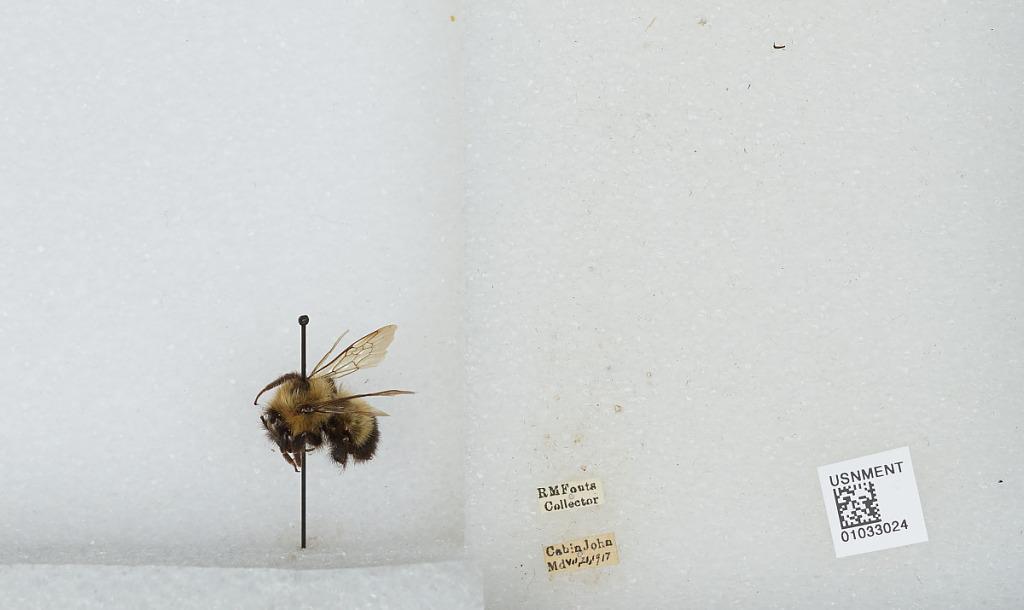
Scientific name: Bombus (Pyrobombus) vagans vagans Smith
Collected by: R. Fouts
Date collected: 1917-7-21
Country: United States
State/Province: Maryland
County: Montgomery
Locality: Cabin John
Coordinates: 38.975, -77.1592